Bill Cody (actor)

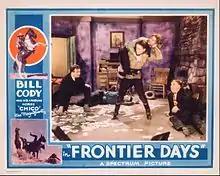
"Frontier Days" lobby card

Late in 1934, producer Ray Kirkwood signed Cody to a contract, to make a series of cowboy thrillers for release through Spectrum Pictures. Kirkwood, a native of Pennsylvania who had once been a production manager for Thomas Ince and later a film distributor in South America, turned producer with the release of "Frontier Days", a lively and entertaining feature which opened to exceptionally good reviews. Cody and his pinto, Chico, were joined by leading lady Ada Ince, silent film veterans Franklyn Farnum and William Desmond, one-time leading man Wheeler Oakman, and Cody's 9-year-old son, billed simply as "Billy, Jr."